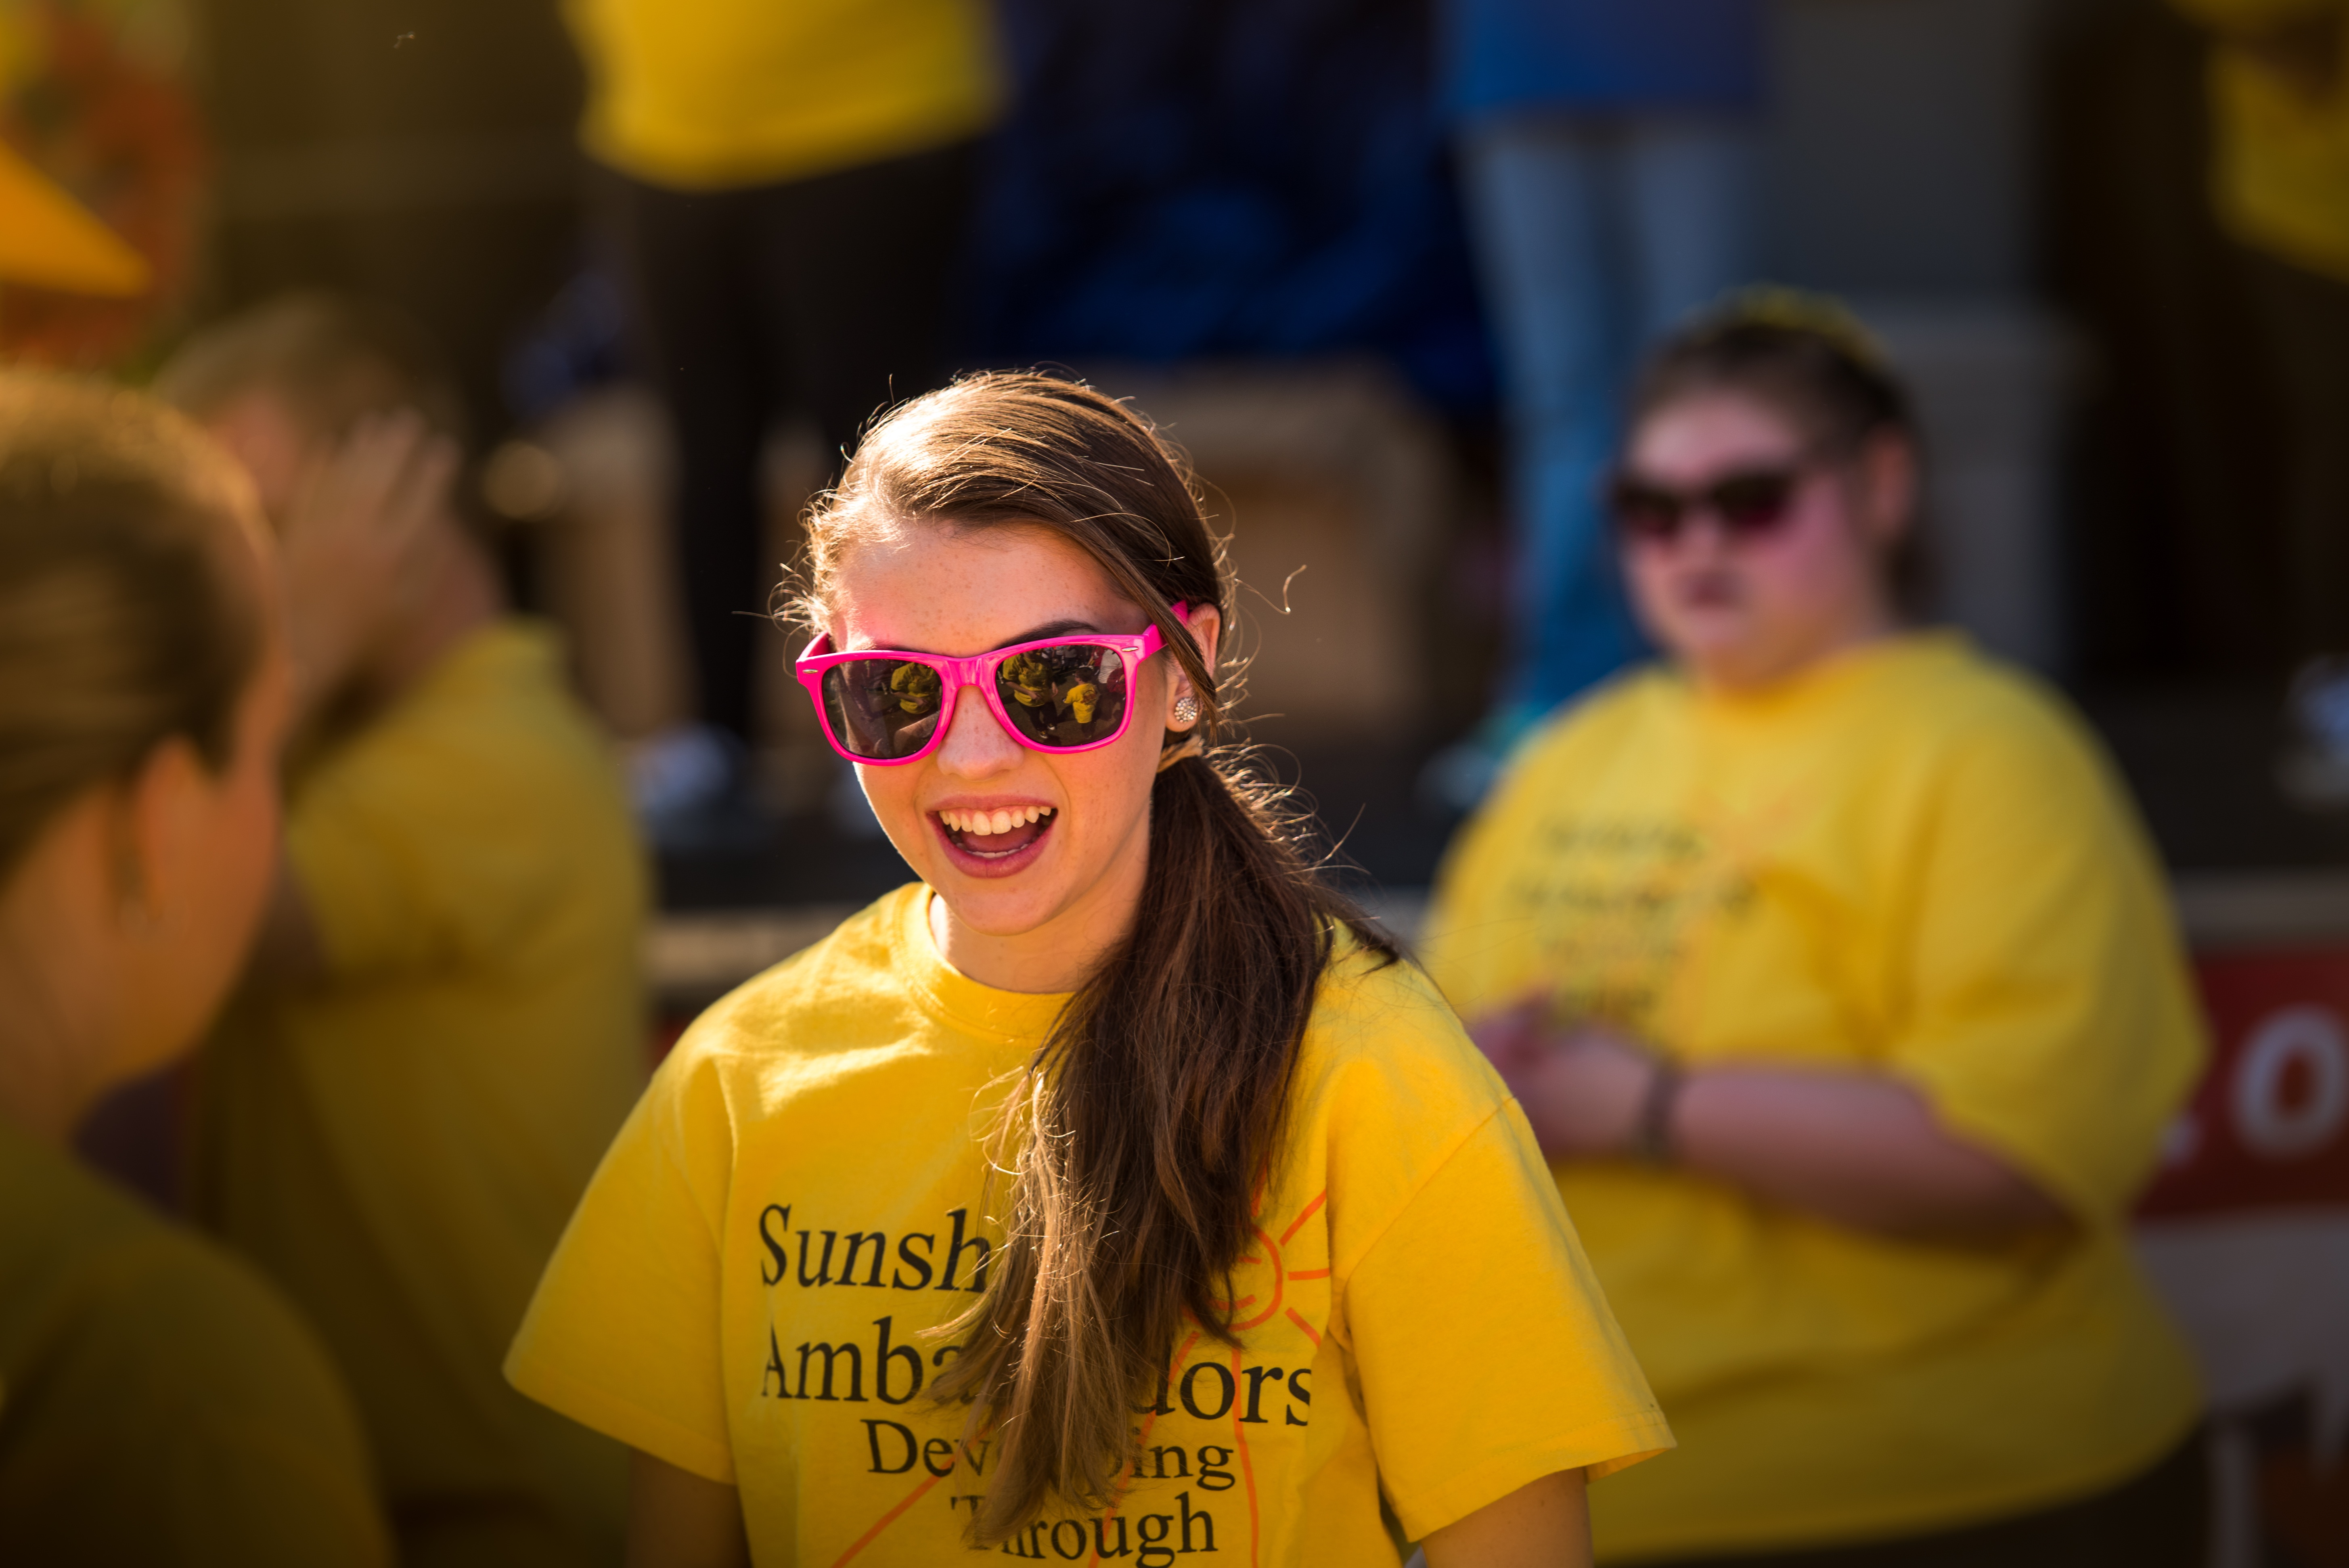
yellow, festival, glasses